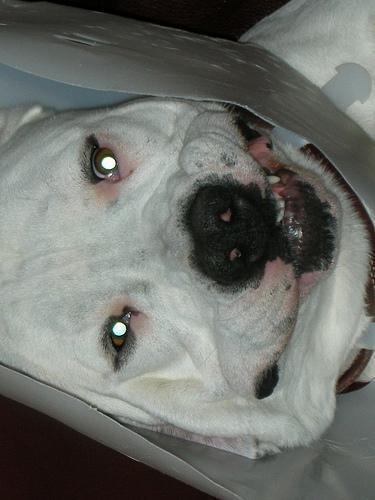
american bulldog